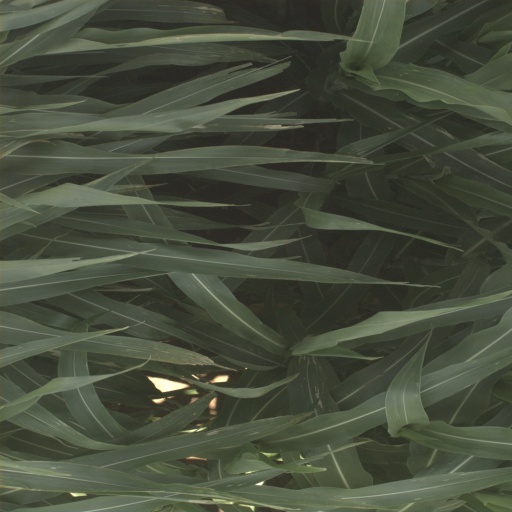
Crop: sorghum